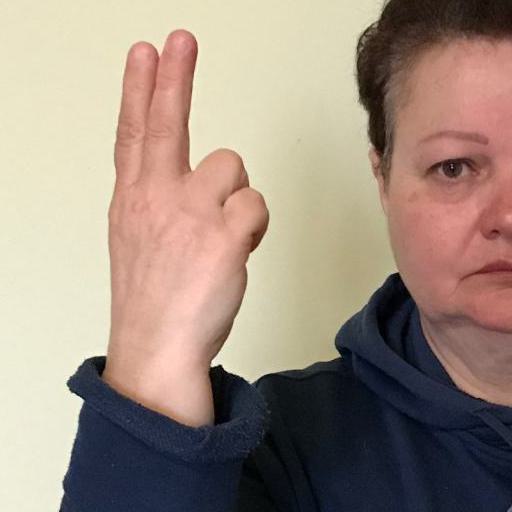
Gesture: two_up_inverted